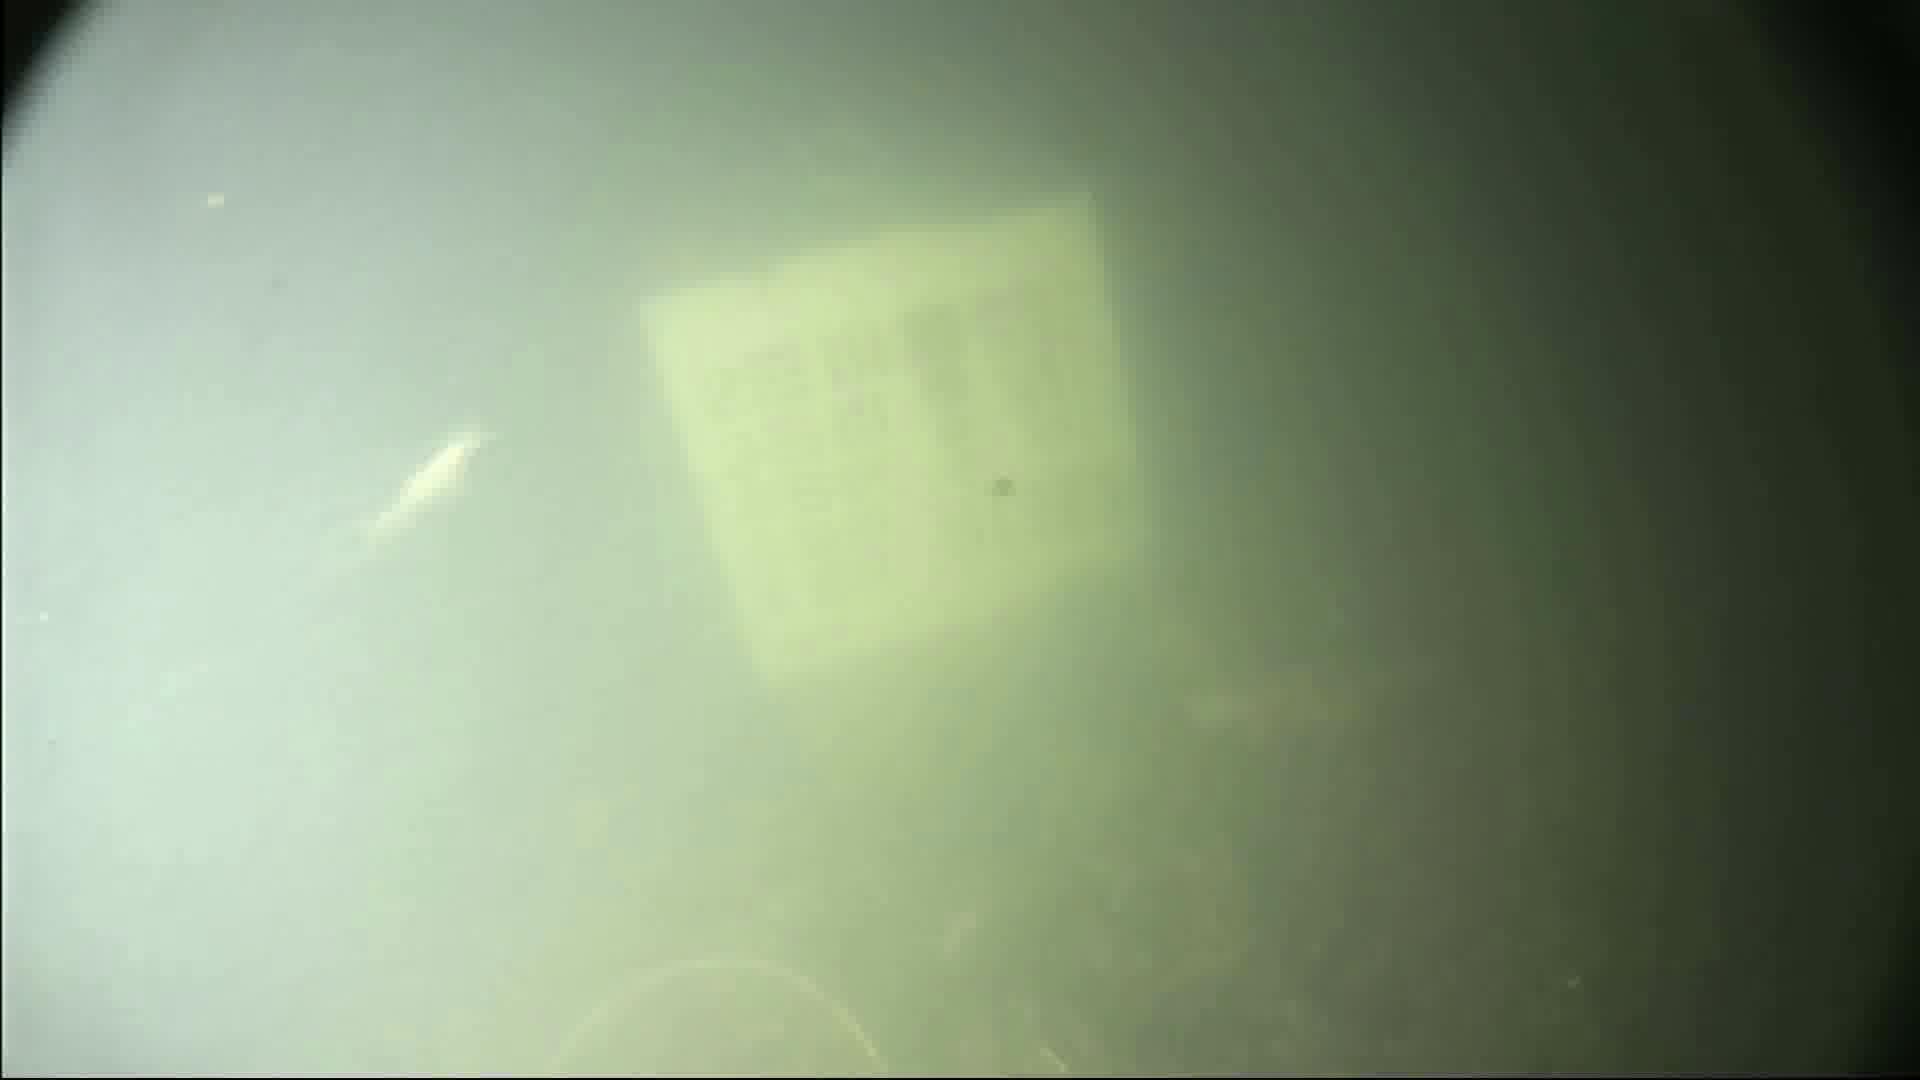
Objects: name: shrimp